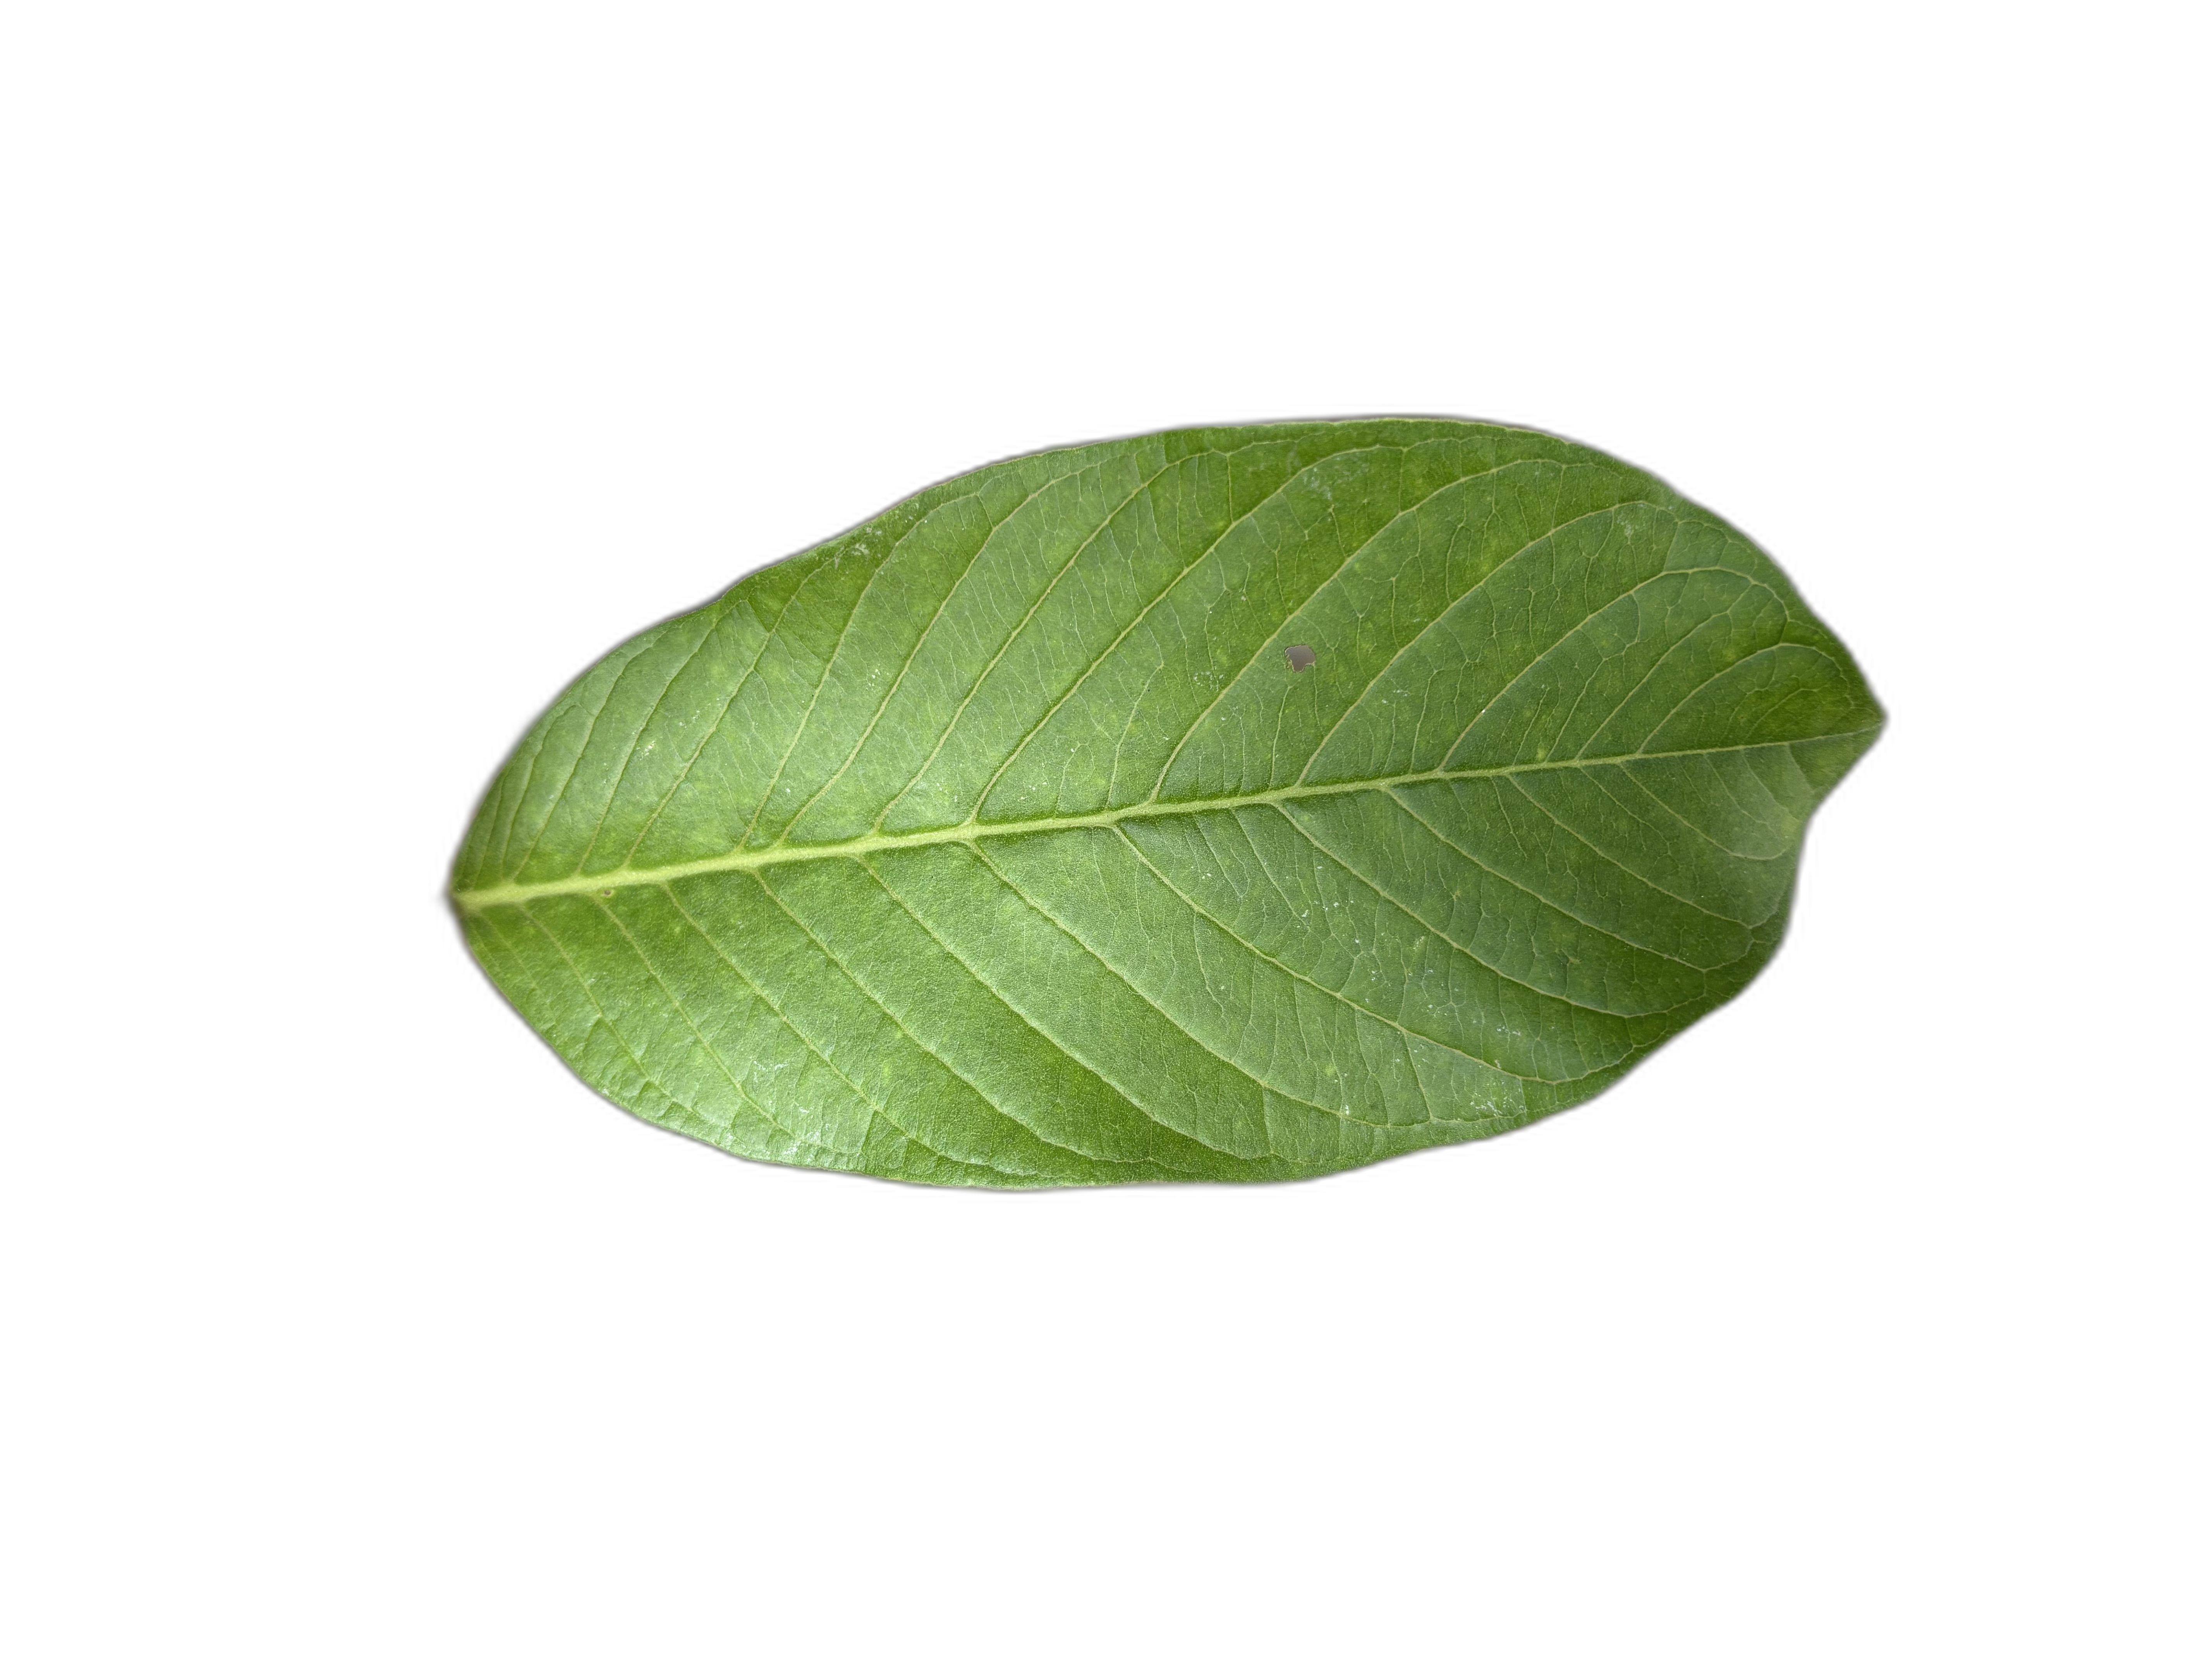
Plant part: leaf
Disease: Healthy